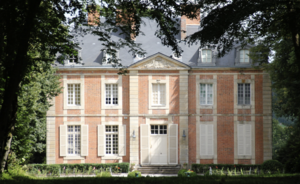
Silly-en-Gouffern est une ancienne commune française, située dans le département de l'Orne en région Normandie, devenue le 1ᵉʳ janvier 2017 une commune déléguée au sein de la commune nouvelle de Gouffern en Auge.